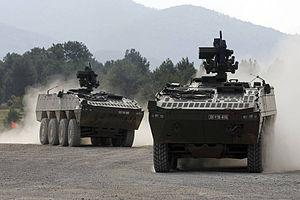
Protector M151 est un système d'arme télécommandé, fabriqué par Kongsberg Defence & Aerospace de Norvège et Thales Group en France et mettant en œuvre une mitrailleuse lourde.